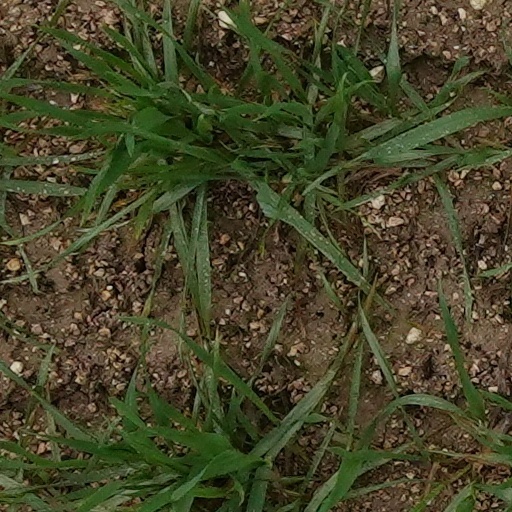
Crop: wheat